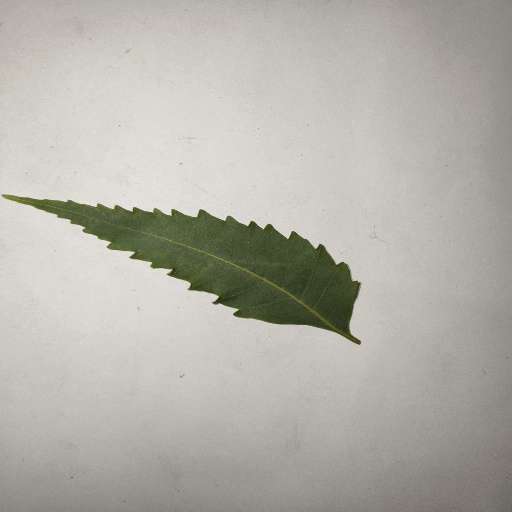
Species: Neem
Leaf condition: Healthy Leaf